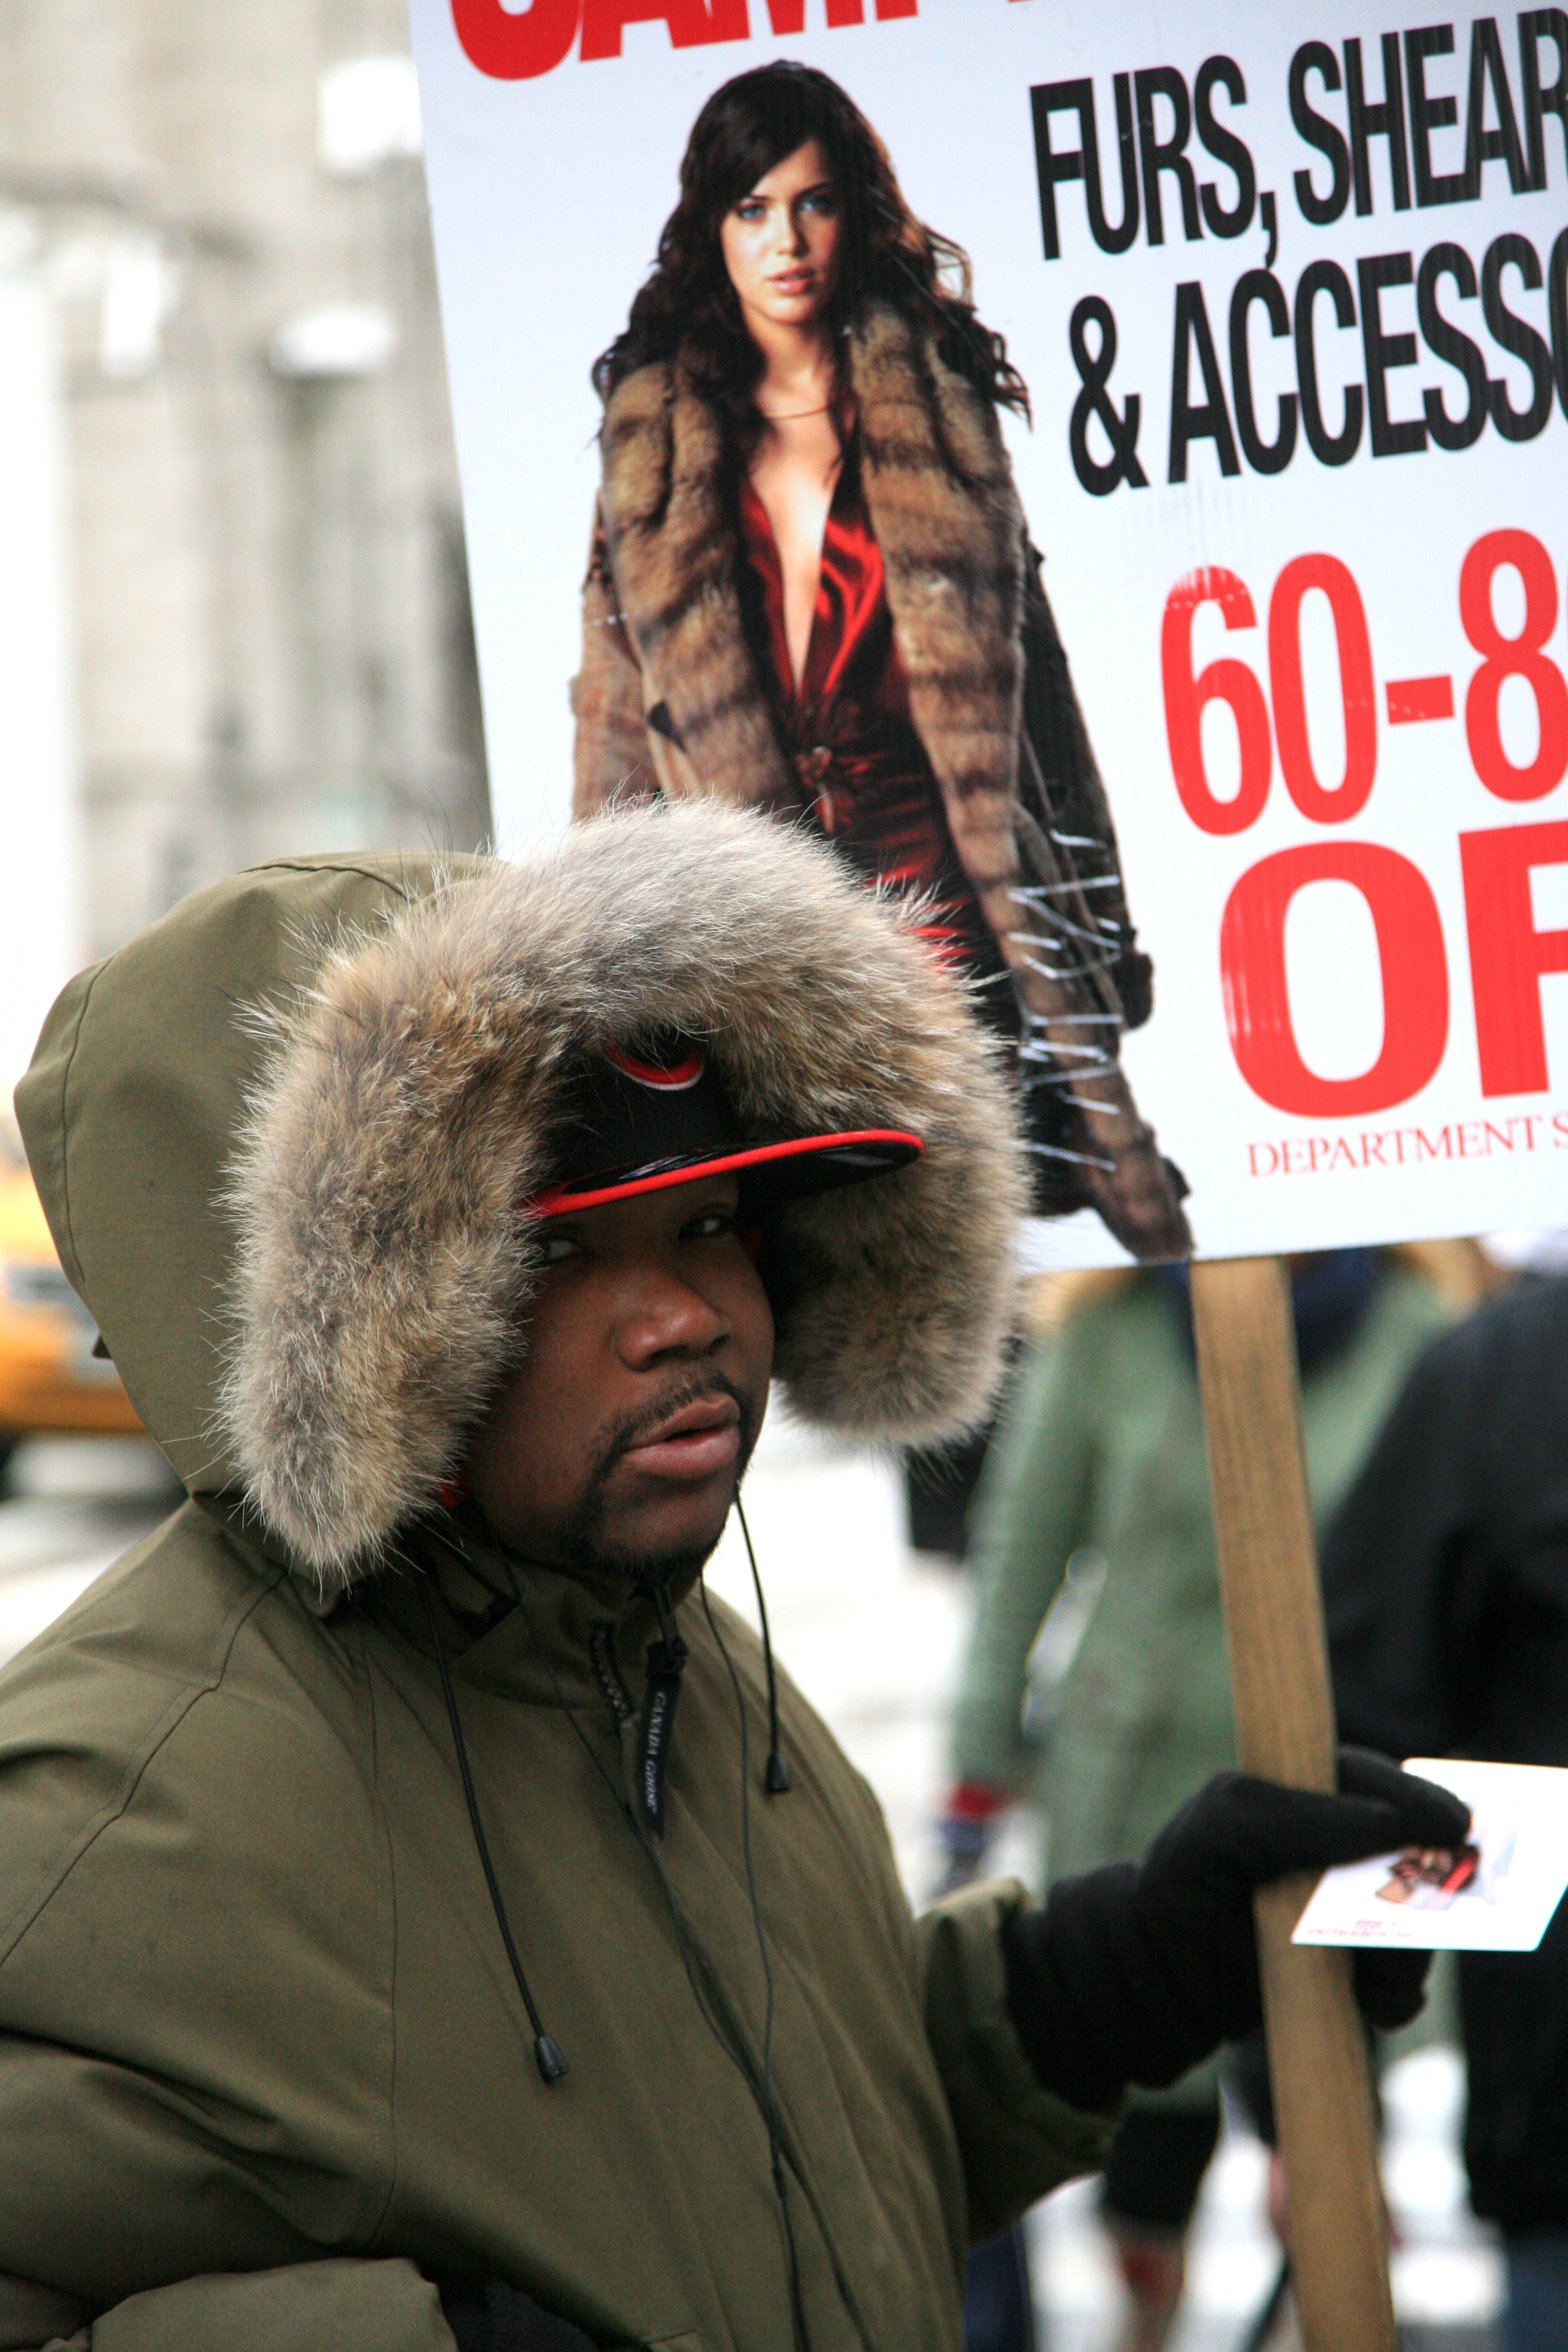
manhattan, fur, nyc, clothing, worker, newyork, newyorkcity, ny, midtown, selection, midtowneast, facial hair